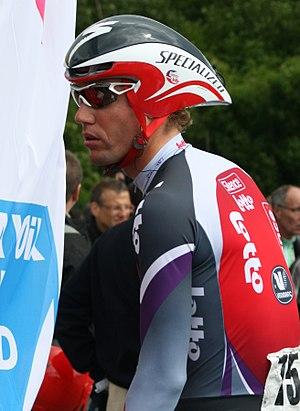
Michiel Elijzen, durant les Quatre jours de Dunkerque 2009, à Douai
Michiel Elijzen est un coureur cycliste professionnel des années 2000. Il prend sa retraite sportive à l'issue de la saison 2010 et devient alors directeur sportif. Il est actuellement directeur sportif de l'équipe SEG Racing Academy.